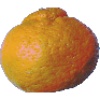
Label: Mandarine 1